Bankton House

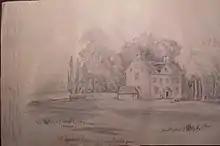
Anonymous. Drawing of the house after 1745. Four lines on the left side relate to colonel Gardiner's death.

Sir John Hamilton, a descendant of the Hamiltons of Boreland, bought Olivestob from Sir John Seton in 1624 and, on his death, left the house to his son William. In 1674, Captain Thomas Hamilton, younger brother of William, bought the estates. Later that year Thomas married Grizell Hamilton of Westport. Grizell's grandfather owned the nearby estate at Preston and was the brother of Thomas Hamilton, 1st Earl of Haddington. Captain Hamilton was previously in service in Sweden but on his return to Edinburgh as a merchant was promoted to Colonel in the Edinburgh Regiment. Colonel Hamilton's son James studied law at Leiden in Holland and was admitted as an advocate in 1708. He was later appointed Sheriff of Haddington by Queen Anne, a position he held until 1715.